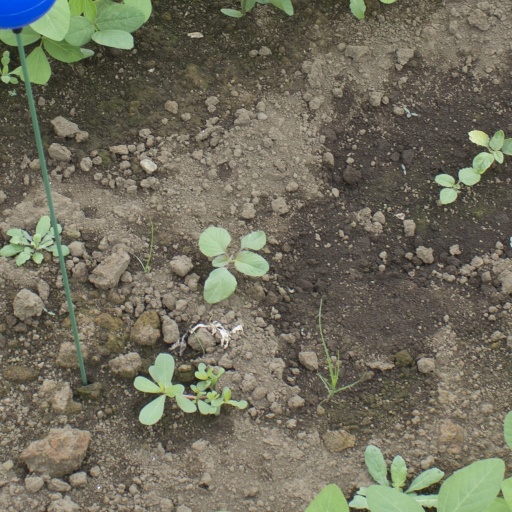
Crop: soybean